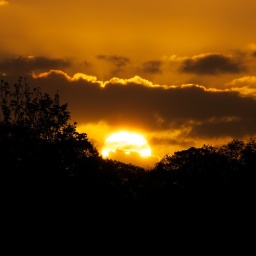
Taken this morning out the house window with the 70-300mm VR and D80, shot in RAW and cropped in aperture and nothing else.